Rhoda

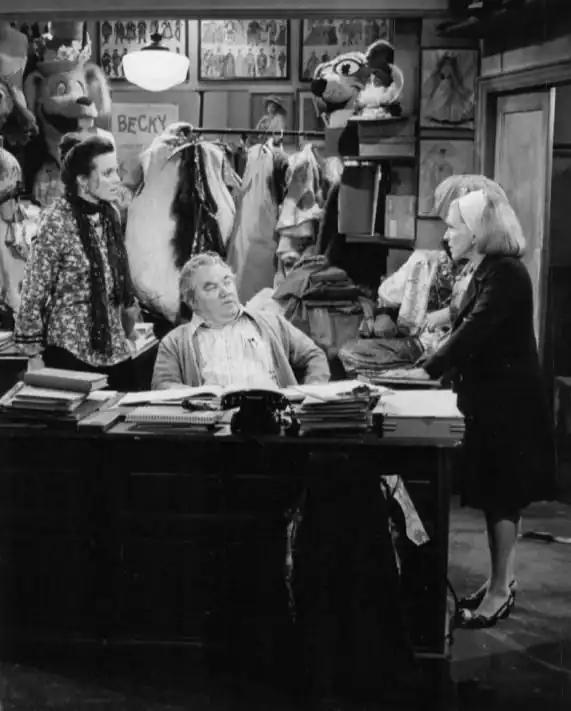
Ida takes a job at the costume store where Rhoda works.

For the fourth season, Rhoda re-emerged with a new, slimmer look. (Before the season started, Valerie Harper went on a liquid protein diet, which was quite controversial at the time, and dropped 40 pounds.) Rhoda's divorce is finalized and she resumes use of her maiden name "Morgenstern" full time. (From this point on, neither her ex-husband, Joe Gerard, nor Rhoda's friend from the previous season, Sally Gallagher, are ever mentioned again.) The show then centers on her role as a thirty-something divorcée, rarely dating and focusing on her career. Ida and Martin come home after a year's absence from their lengthy cross-country trip (in reality, both Nancy Walker's and Harold Gould's attempts at new series the previous year had failed).